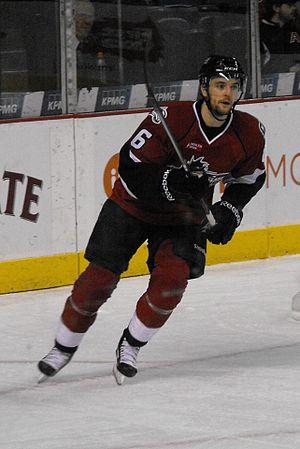
Stefan Elliott est un joueur professionnel canadien de hockey sur glace. Il évolue au poste de défenseur.